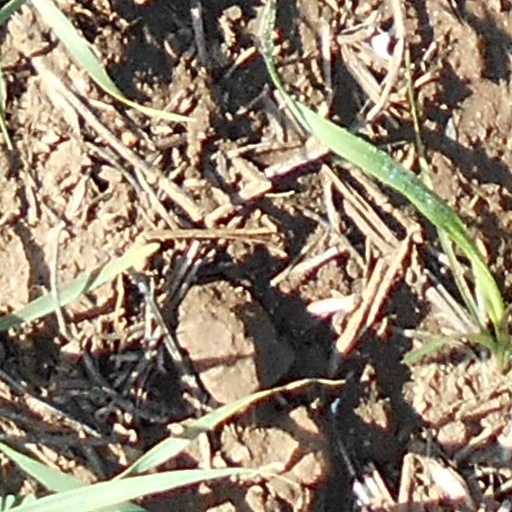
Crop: wheat